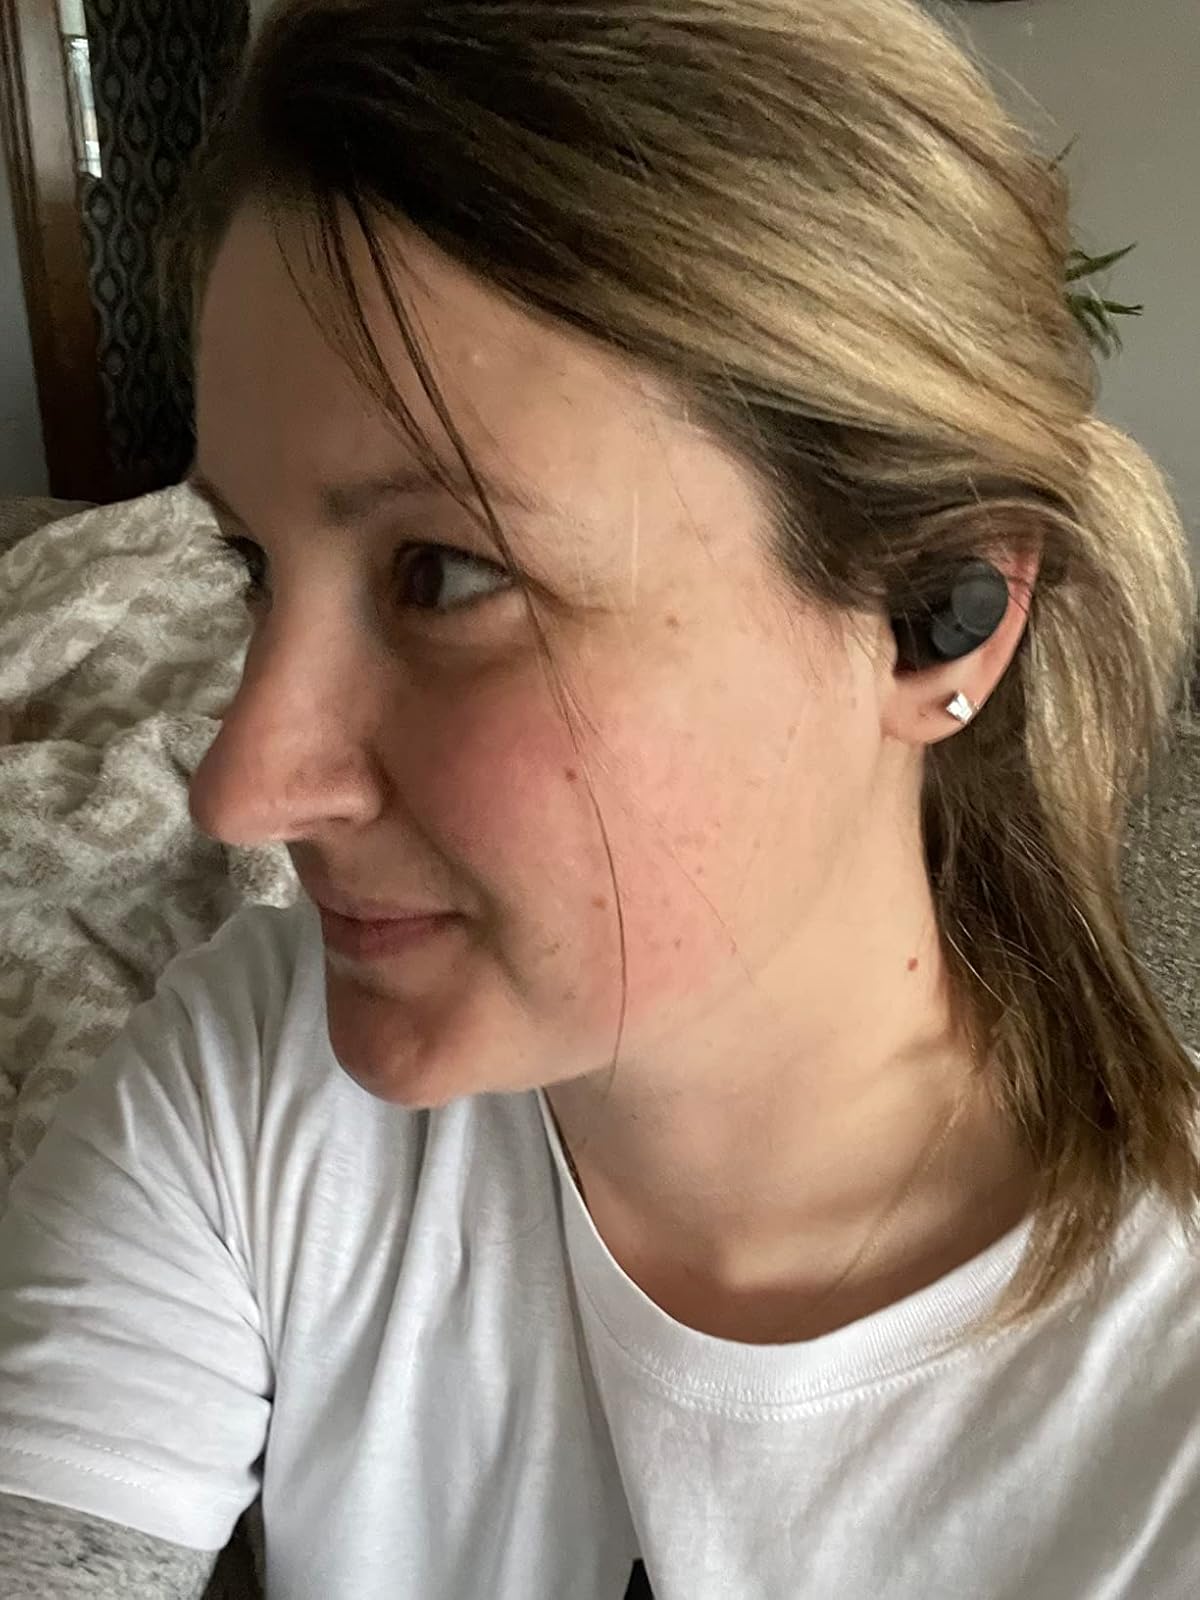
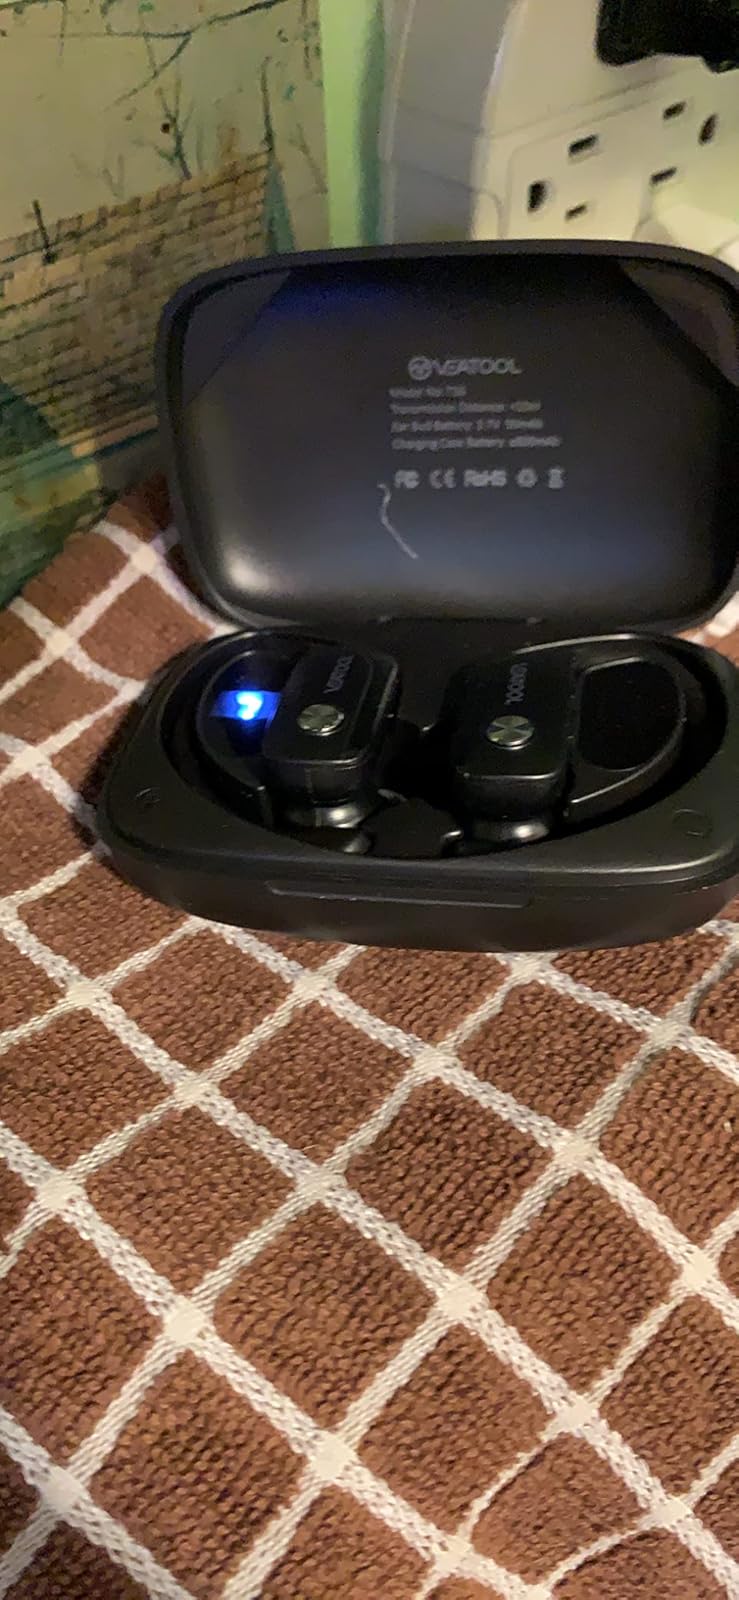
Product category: earbuds
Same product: no